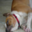
Label: dog